USS Arkansas (BB-33)

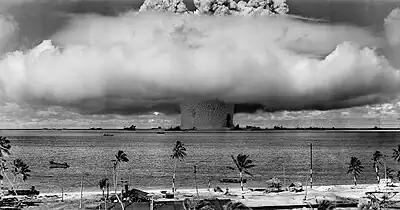
"Arkansas" being sunk in the Baker nuclear test. The black mark on the right of the column marks the position of the capsizing "Arkansas".

"Arkansas" was anchored in Casco Bay, Maine, on 7 December 1941, when Japan attacked Pearl Harbor and brought the United States into the war. A week later, she steamed to Hvalfjordur, Iceland, and returned to Boston on 24 January 1942. She conducted training maneuvers in Casco Bay, to prepare her crew for convoy escort duties. On 6 March, she arrived at Norfolk, to begin overhaul. The secondary battery was reduced to six 5-inch/51 cal guns. Also, 36 40 mm Bofors anti-aircraft (AA) guns (in quadruple mounts) and 26 20 mm Oerlikon AA guns were added, the experience at Pearl Harbor having made the US Navy aware of the need for increased light AA armament. The 3-inch/50 caliber gun armament was also increased from 8 guns to 10. Work lasted until 2 July, after which time "Arkansas" conducted a shakedown cruise in Chesapeake Bay; she then proceeded to New York, arriving on 27 July. There, she became the flagship of Task Force 38 (TF 38), the escort for a convoy of twelve transports bound for Scotland. The convoy arrived in Greenock, on 17 August, and "Arkansas" returned to New York on 4 September.